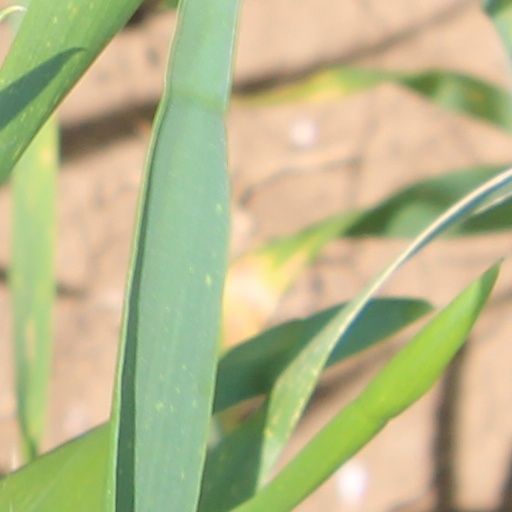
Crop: wheat